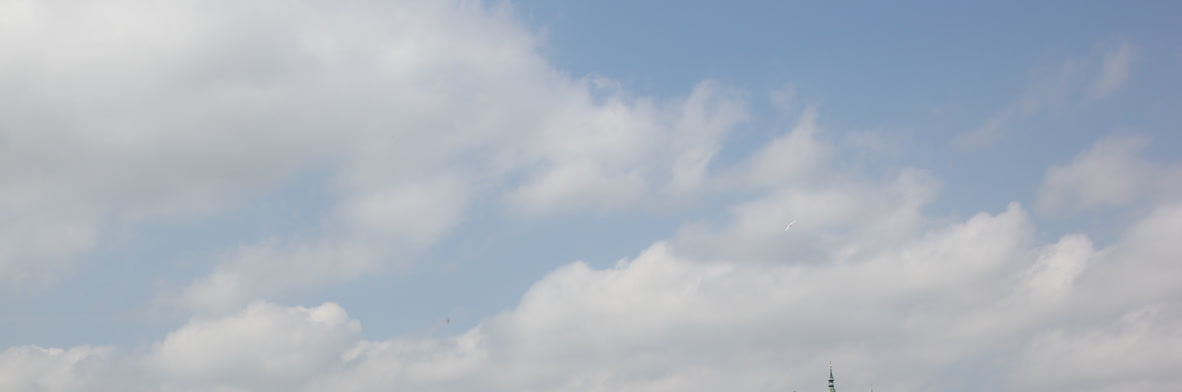
Cloud type: Altostratus